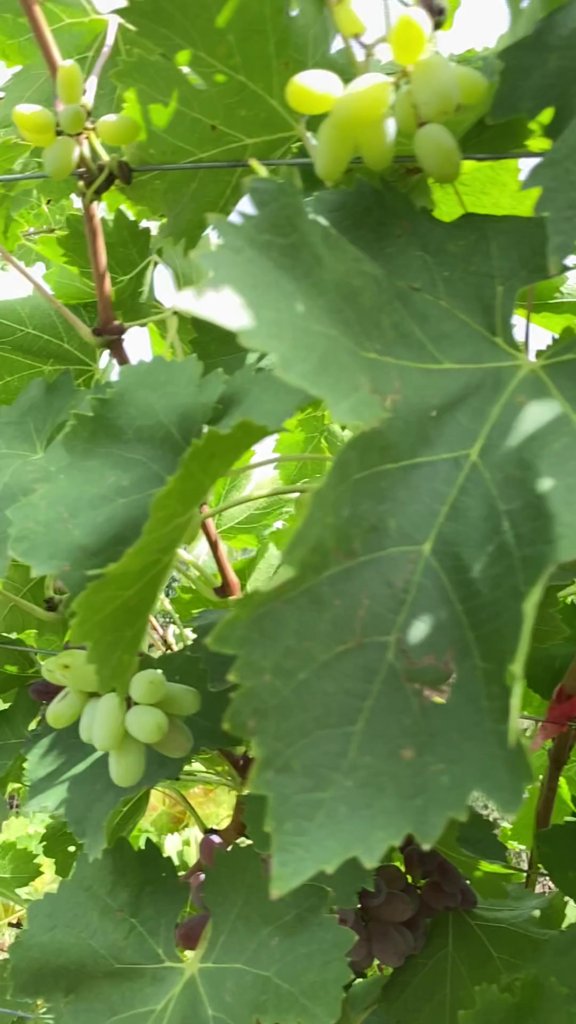
Berries visible: 48
Grape clusters: 4